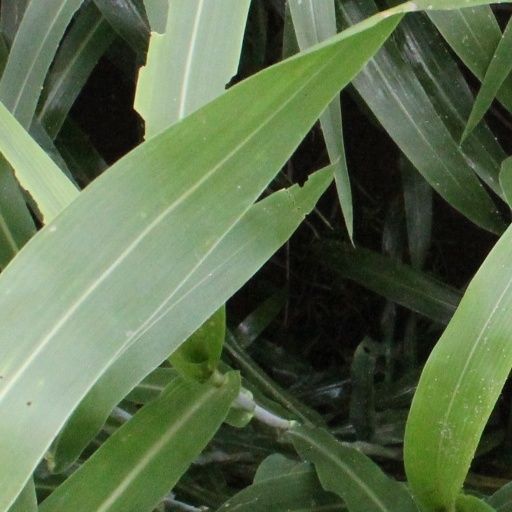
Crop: sorghum